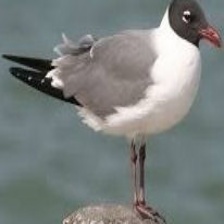
Species: LAUGHING GULL
Scientific name: LEUCOPHAEUS ATRICILLA